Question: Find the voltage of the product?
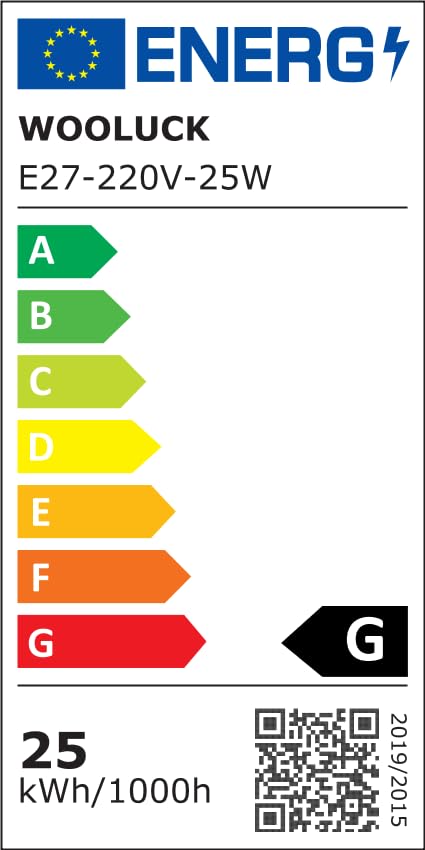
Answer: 220.0 volt